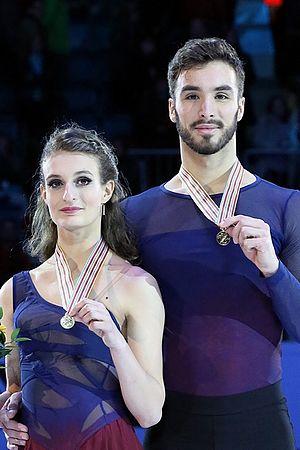
Le patinage artistique est un sport ainsi qu'une démonstration d'art exécuté sur la glace qui améliore les qualités physiques et développe la sensibilité artistique avec des patins à lames.